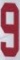
Number: 9